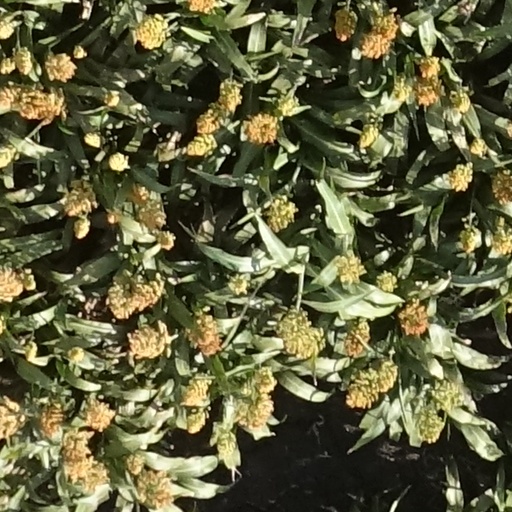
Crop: sorghum